Sigvatr Þórðarson

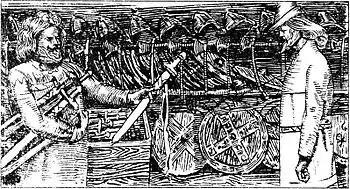
"King Olaf presenting a sword to Sigvatr Þórðarson", Christian Krohg, 1899

Sigvatr Þórðarson or Sighvatr Þórðarson or Sigvatr Thórðarson or Sigvat the Skald (995–1045) was an Icelandic skald. He was a court poet to King Olaf II of Norway, as well as Cnut the Great, Magnus the Good and Anund Jacob, by whose reigns his floruit can be dated to the earlier eleventh century. Sigvatr was the best known of the court skalds of King Olaf and also served as his marshal ("stallare"), even baptizing his son Magnus.